Yanaimalai

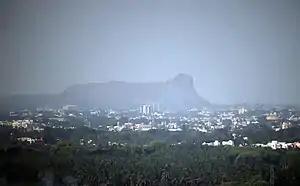
Yanaimalai as seen from top of Samanar Hills

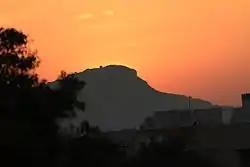
Yanaimalai (Elephant Hill)

Yanaimalai (Elephant Hill) is a protected monument and tourist attraction in Tamil Nadu, India. It has Jain sculptures, a Shaivite temple, and a Vaishnavite temple, namely the Narasingam Yoga Narasimha Perumal Temple.